Answer in natural language. How many Chairs are visible in the scene? Choose between the following options: 4, 6, 3, 7 or 5
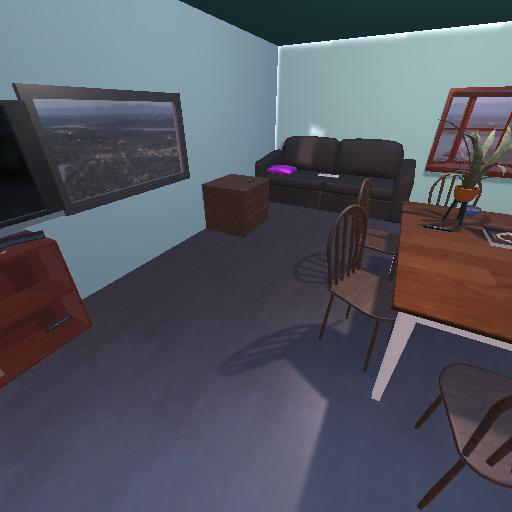
<answer>4</answer>